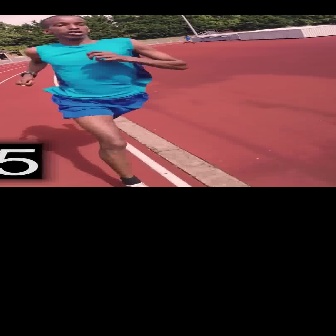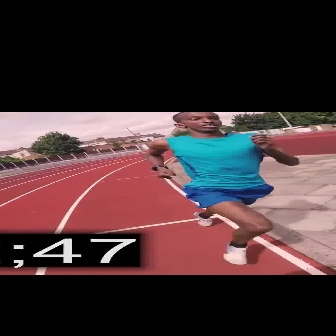
  Please identify the target specified by the bounding box [14,15,186,187] in the first image and locate it in the second image. Return the coordinates in [x_min,y_min,x_max,y_max] format.
Answer: [145,111,299,265]